Iveta Radičová

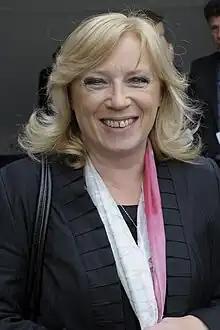
Radičová in 2010

Iveta Radičová (born 7 December 1956) is a Slovak sociologist and former politician who served as prime minister of Slovakia from 2010 to 2012. The first woman to hold the position, Radičová led a coalition government as a member of the SDKÚ-DS. As prime minister, she was responsible for managing the economy after the Great Recession, and she supported budget cuts to reduce the government deficit.